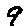
Label: 9